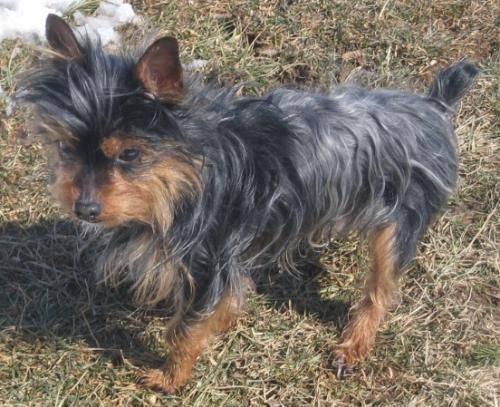
dog